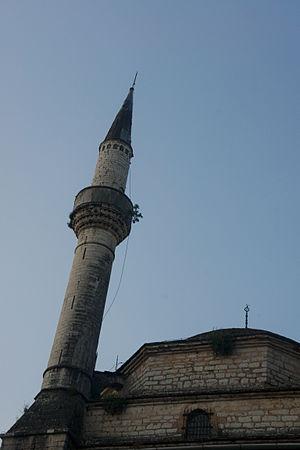
Minaret de la mosquée Aslan Pasha à Ioannina en Grèce .